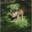
Label: deer